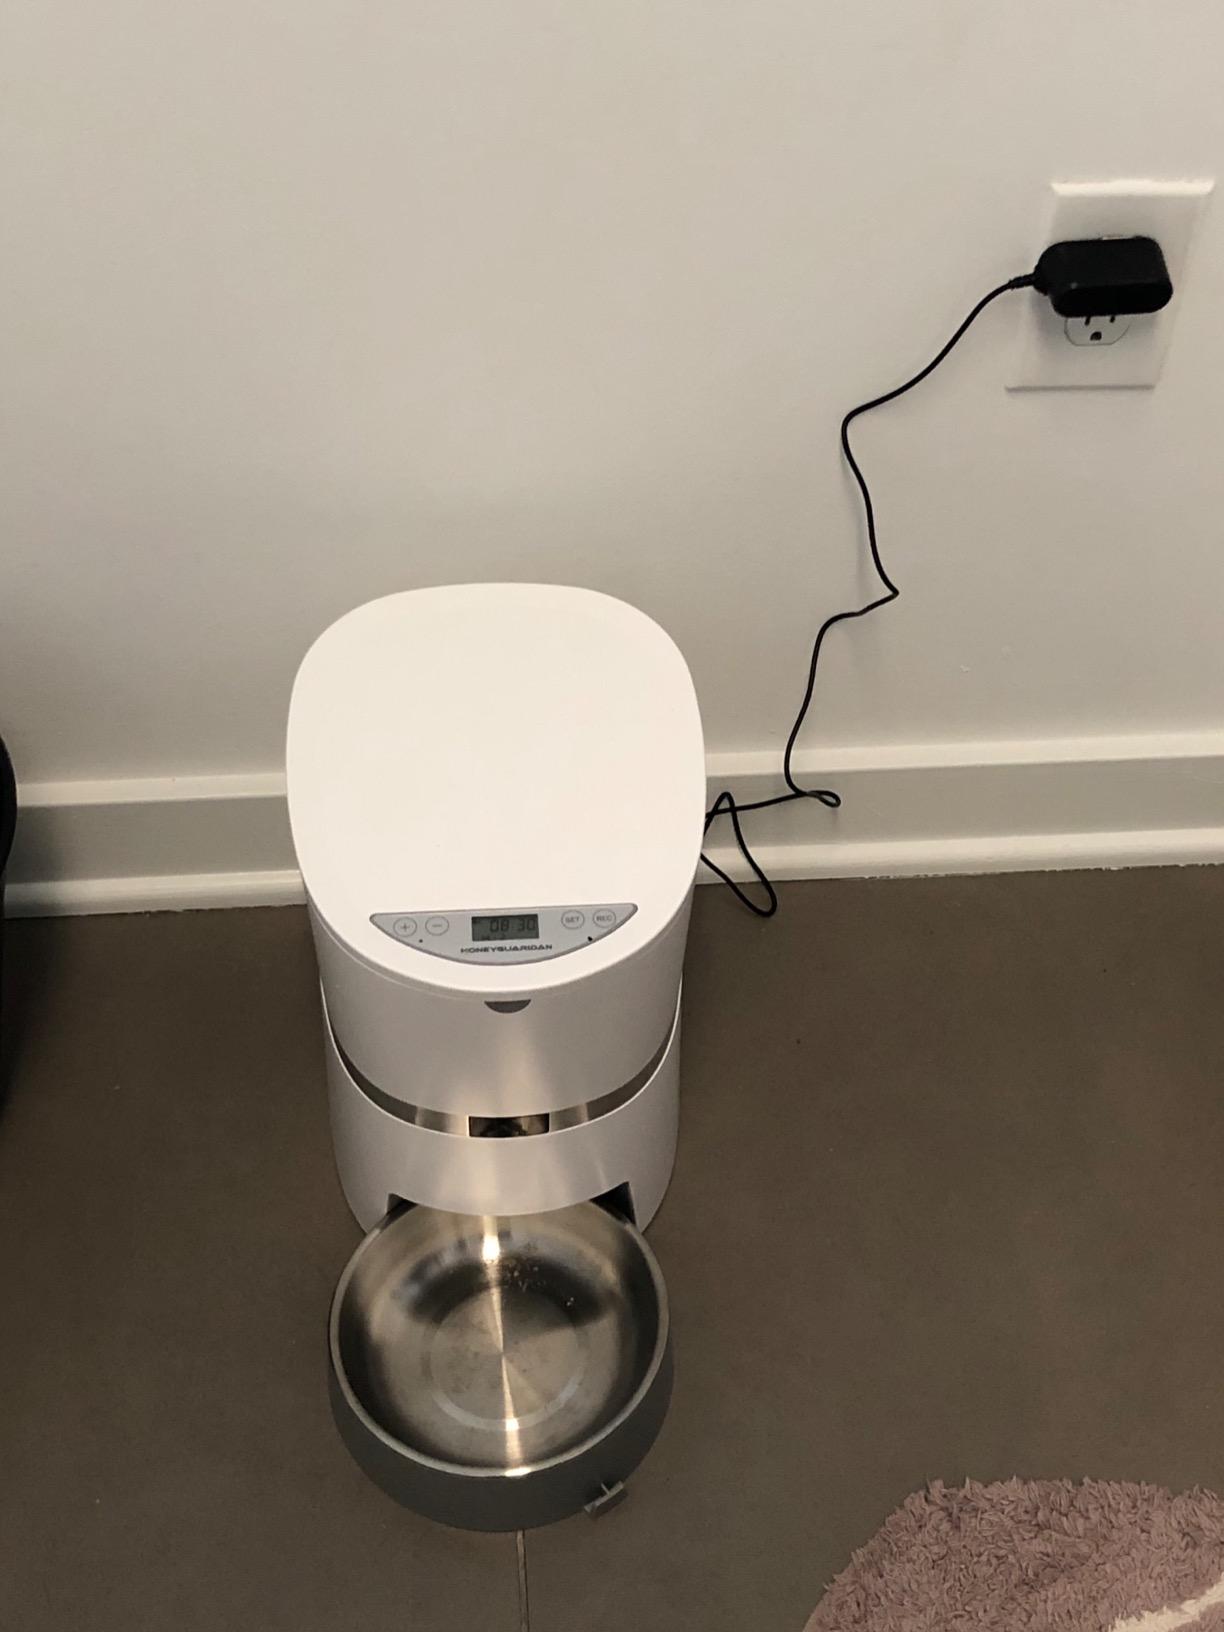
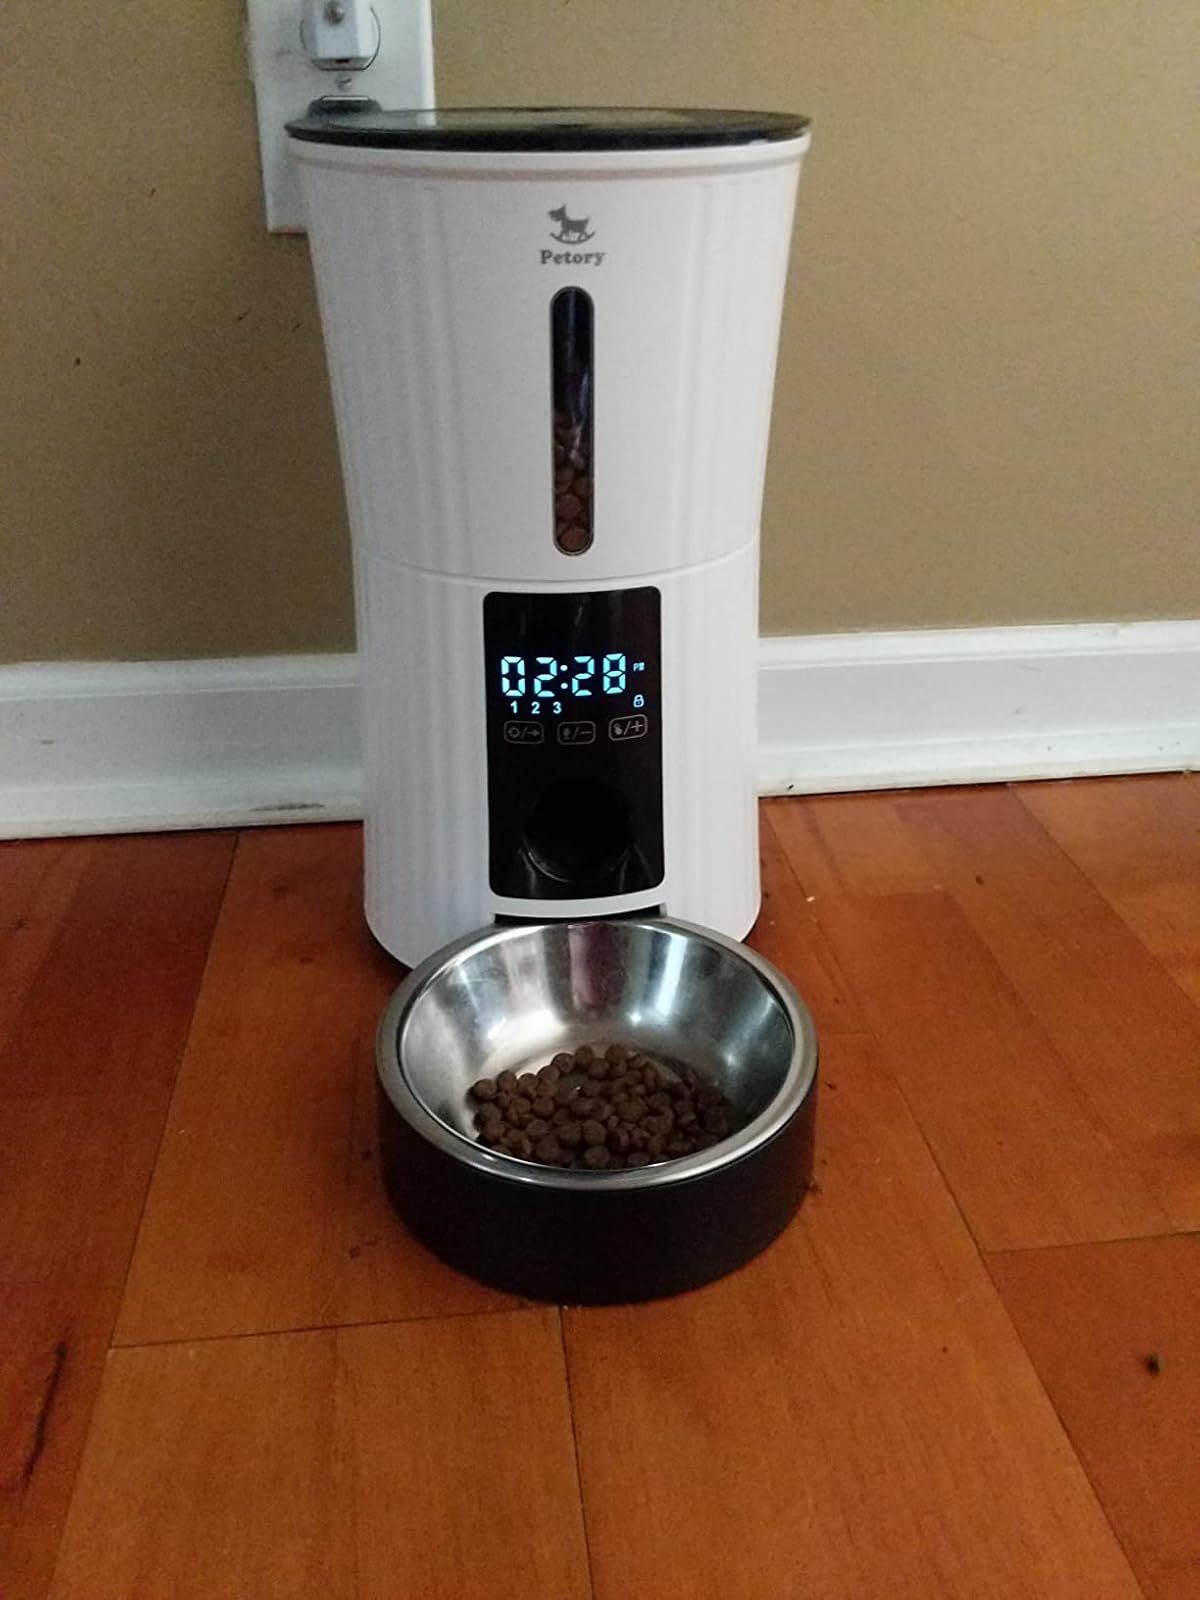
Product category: items_feeder
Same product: no